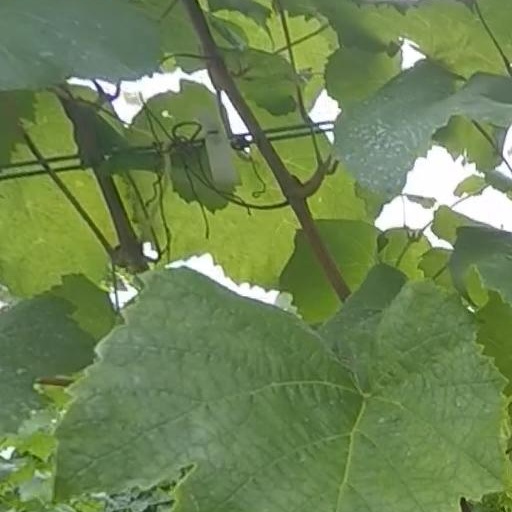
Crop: grape